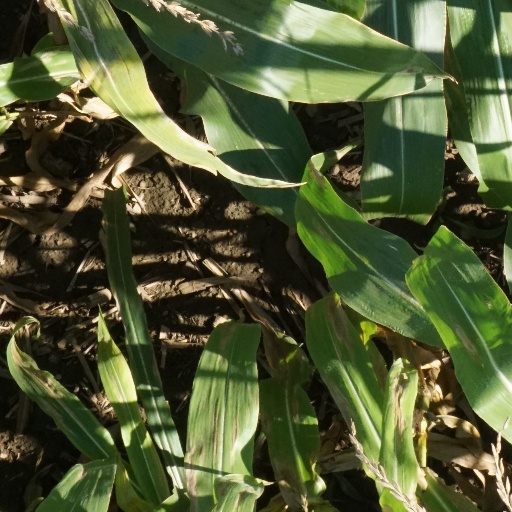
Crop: maize; corn